Heino Schmieden

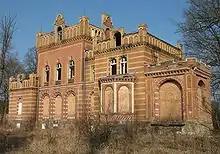
Manor in Neuruppin-Gentzrode

In 1881 he became a member of the Berlin Bauakademie, followed by his admittance in 1887 to the Prussian Academy of Arts.